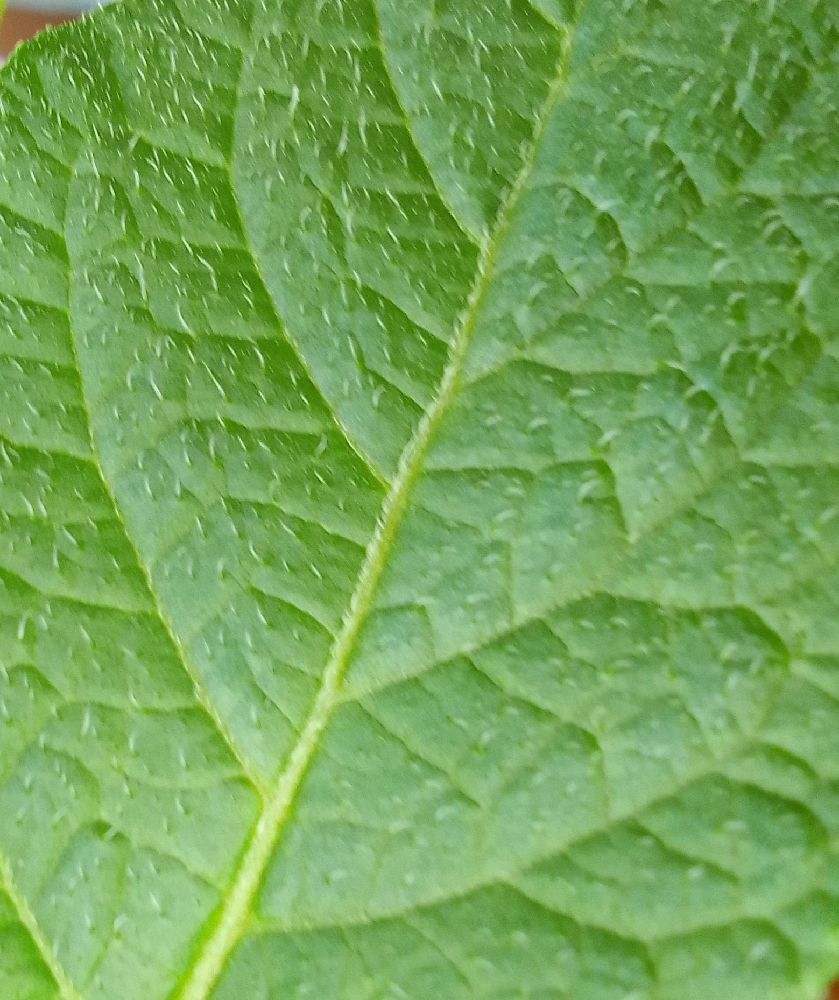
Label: Healthy